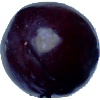
Label: Plum 2